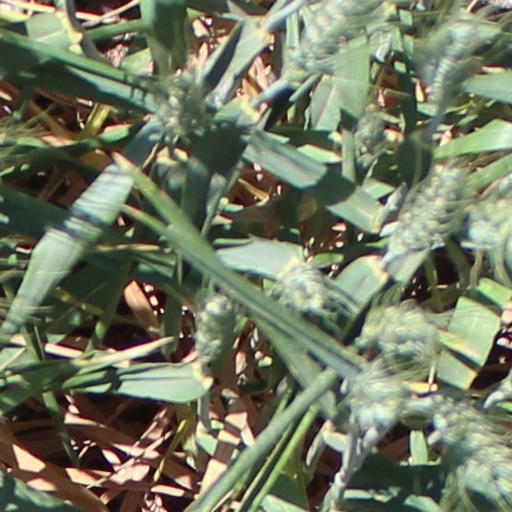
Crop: wheat